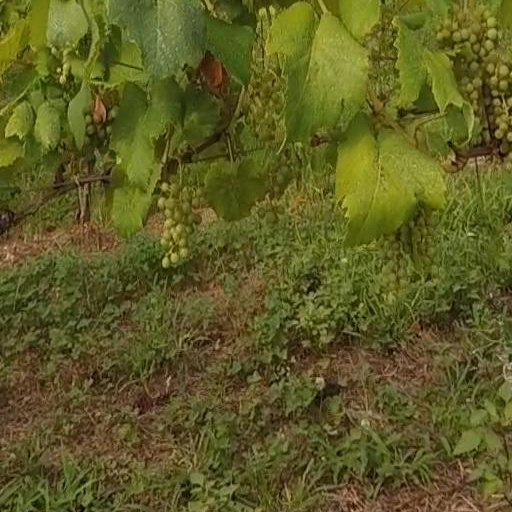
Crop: grape